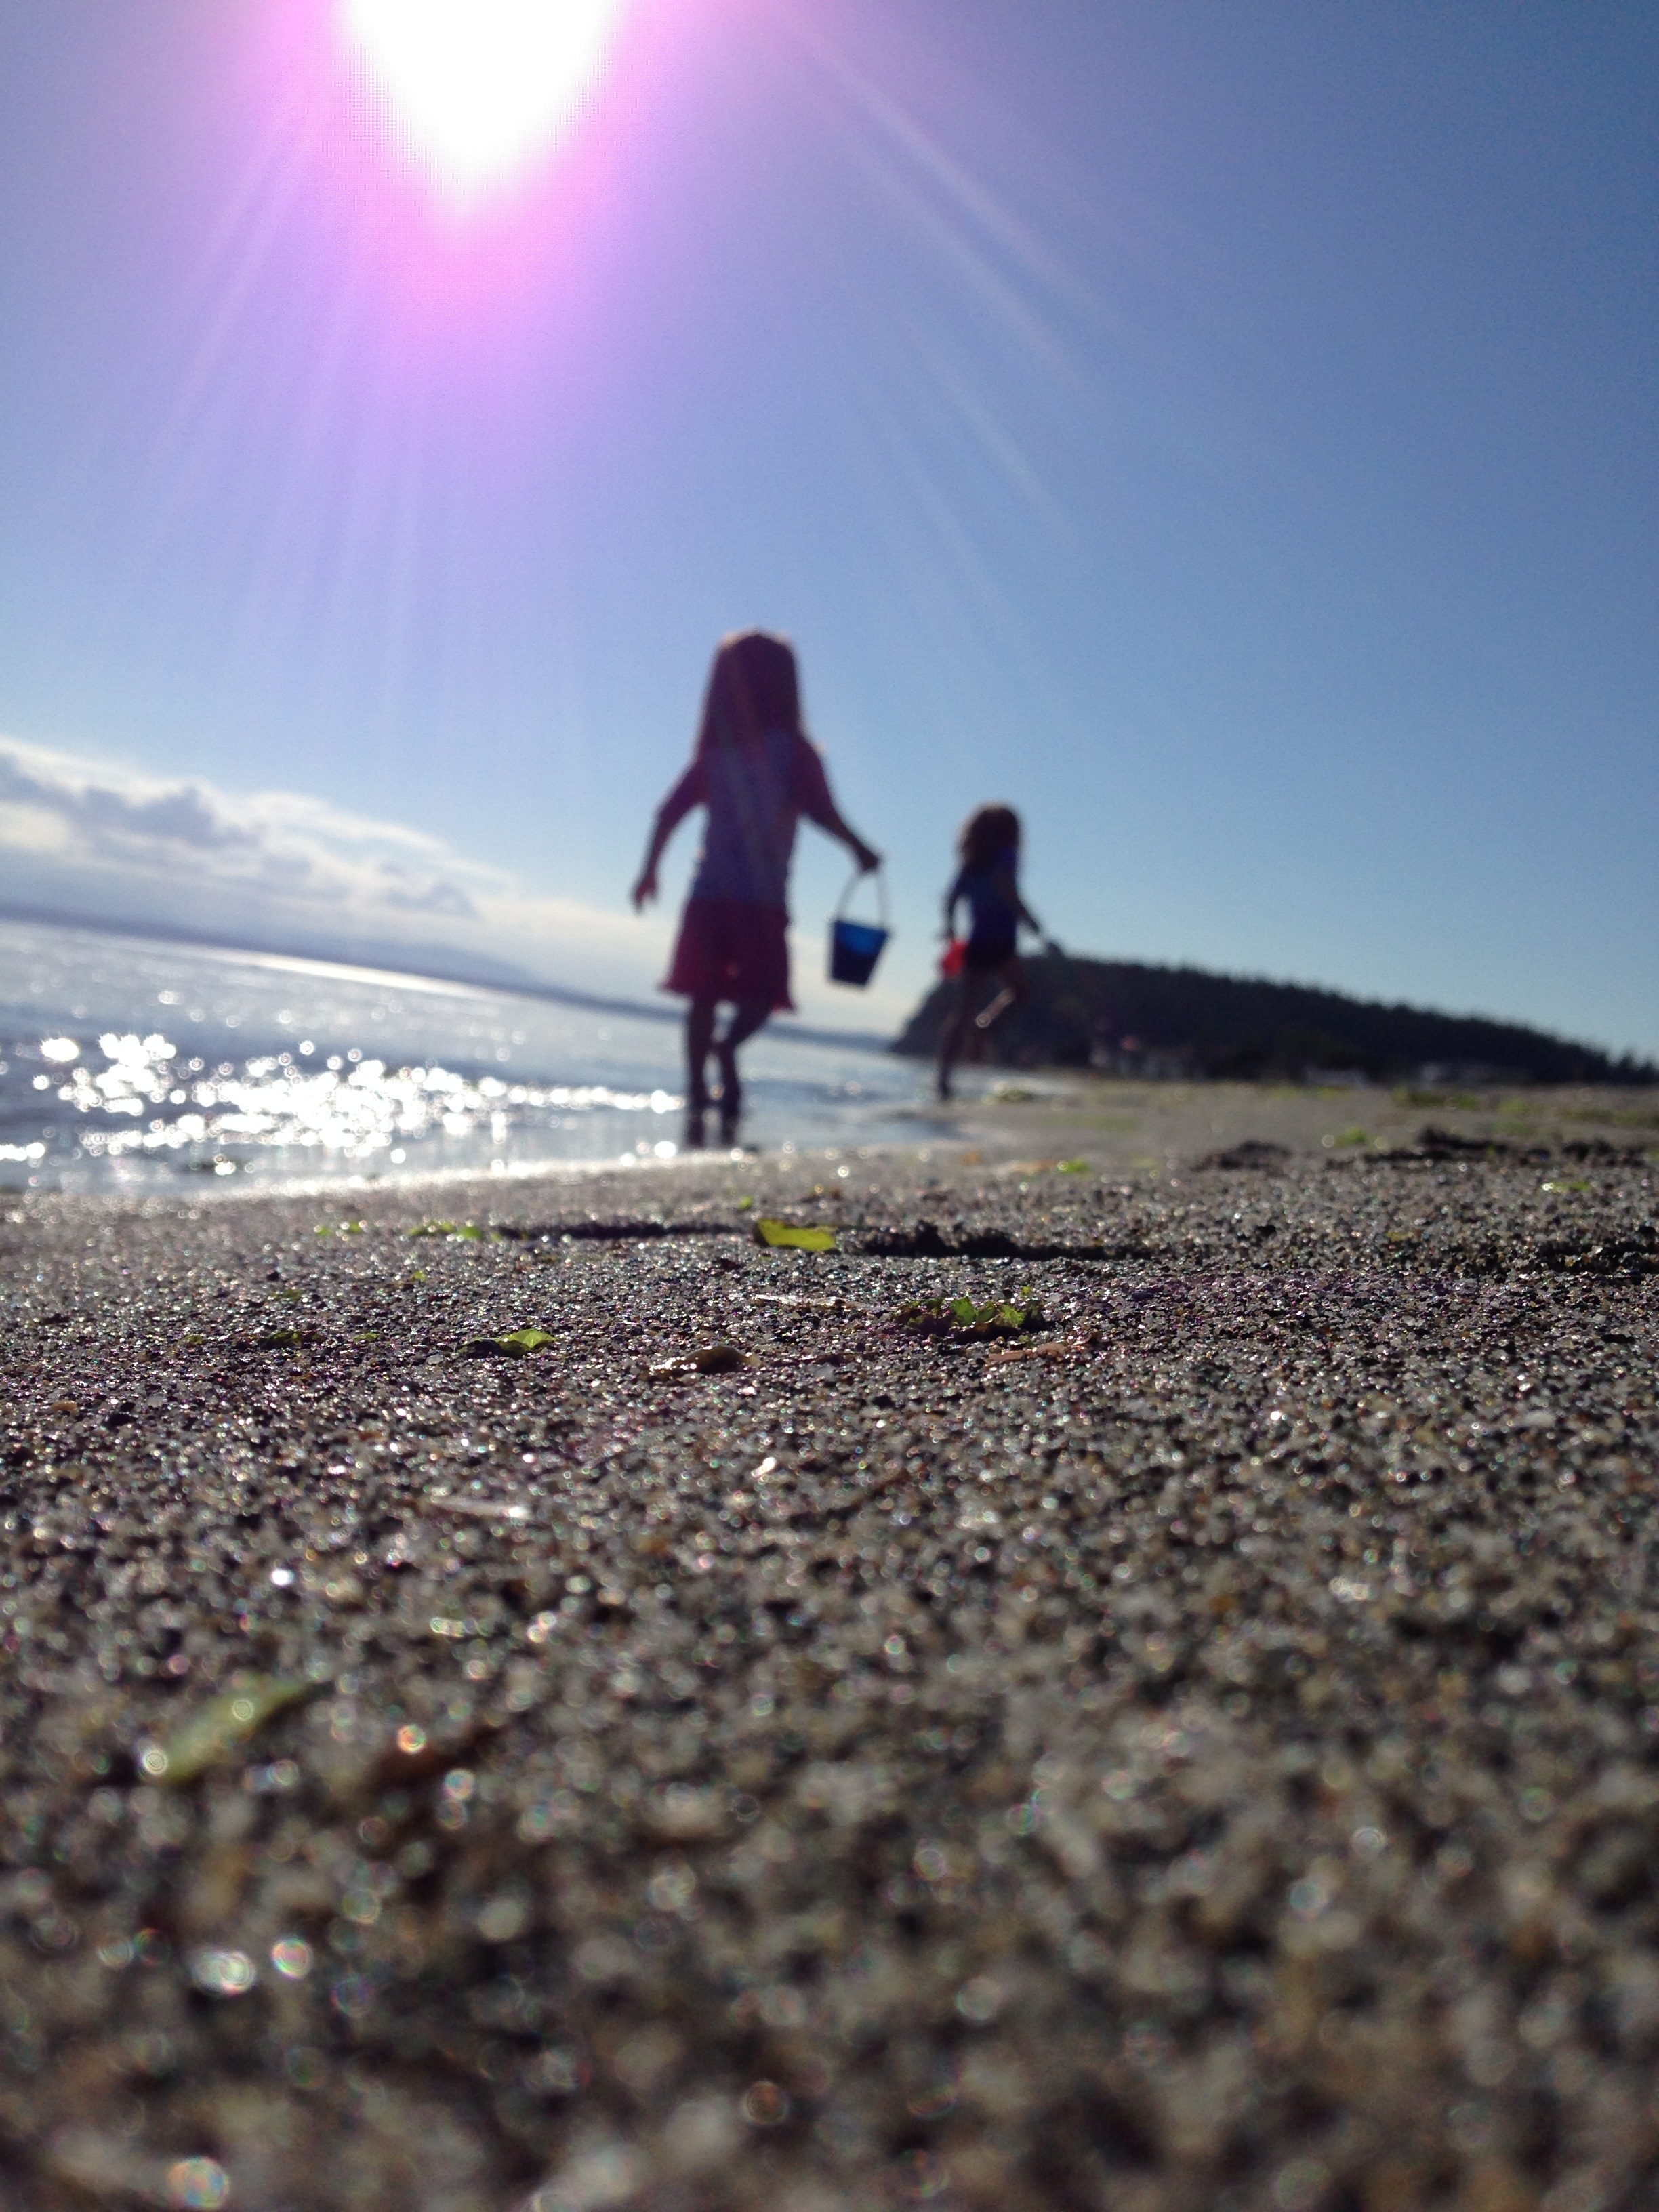
sea, horizon, mountain, sunlight, extreme sport, atmosphere of earth